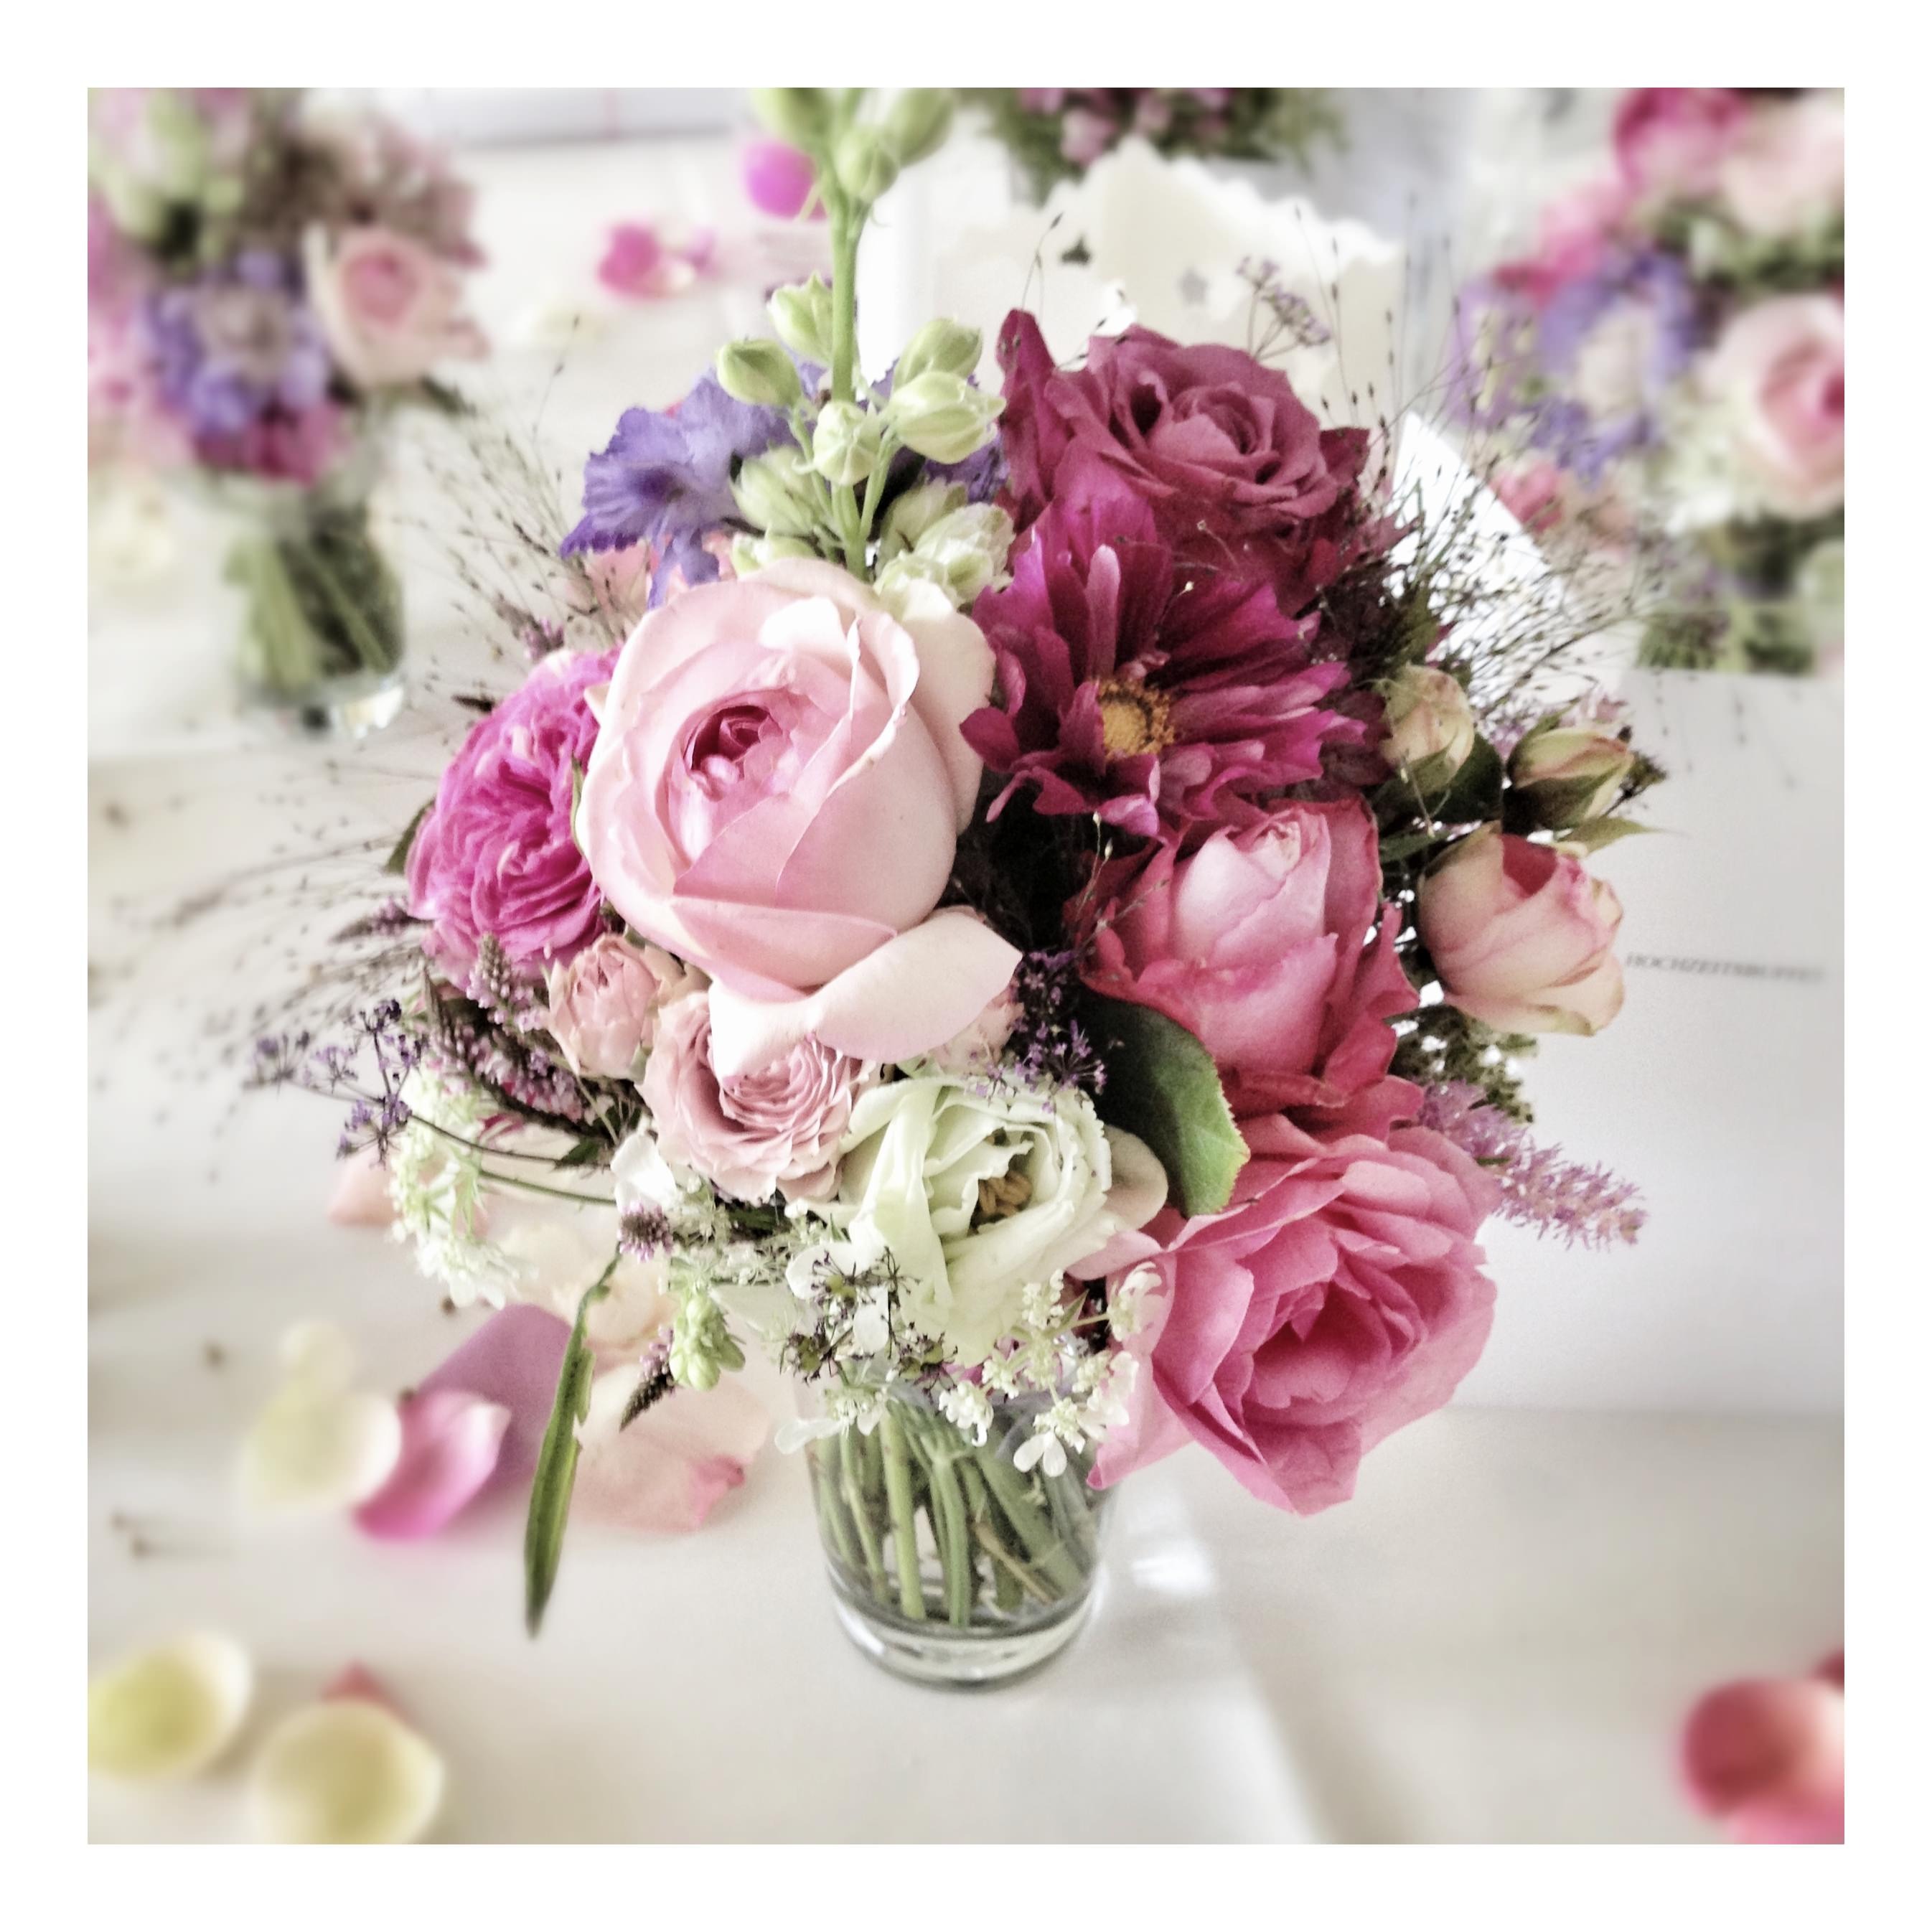
nature, blossom, plant, flower, petal, bloom, floral, love, rose, decoration, colourful, colorful, together, pink, wedding, flowers, lilac, event, floristry, blossomed, hand labor, flowering plant, garden roses, rose family, federal government, flower bouquet, cut flowers, floral design, centrepiece, artificial flower, rosa centifolia, rose order, flower arranging